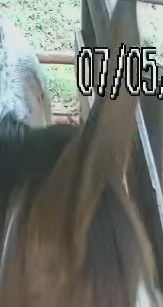
Face region: ears (position_of_ears)
Pain indicator: not_present